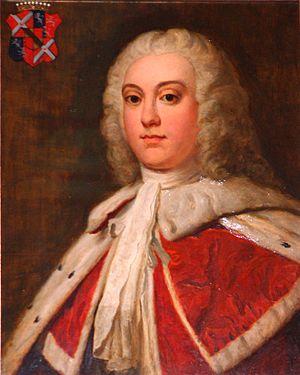
Herbert Windsor, 2ᵉ vicomte Windsor, titré l'honorable Herbert Windsor jusqu'en 1738, est un propriétaire foncier britannique et un politicien conservateur qui siège à la Chambre des communes de 1734 à 1738 avant d'accéder à la pairie en tant que baron Mountjoy et vicomte Windsor.